History of guerrilla warfare

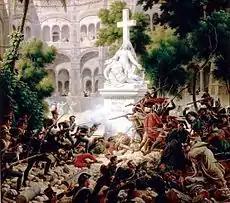
"Siege of Saragossa": The assault on the "San Engracia" monastery

In Napoleon's invasion of Russia of 1812 two actions could be seen as initiating guerrilla tactics. The burning of Moscow after it had been occupied by Napoleon's Grand Army, depriving the French of shelter in the city, resembled guerrilla action insofar as it was an attack on the available resources rather than directly on the troops (and insofar as it was a Russian action rather than an inadvertent consequence of nineteenth-century troops' camping in a largely abandoned city of wooden buildings). In a different sense, the imperial command that the Russian serfs should attack the French resembled guerrilla tactics in its reliance on partisans rather than army regulars. This did not so much spark a guerrilla war as encourage a revengeful slaughter of French deserters by Russian peasants. Meanwhile, Fieldmarshal Mikhail Kutuzov permitted than-Hussar Lieutenant-Colonel Denis Davydov to open the Partisan War against the French communications. Davydov, Seslavin, Figner and others are since known in Russia as the 'Partisan Rangers of the Year '12' (Russian: Партизаны [Отечественной войны 18] '12-го года). They were successful in their operations making the French troops unable to fight or even move, because of food and ammunition shortage, and not just because of the Russian Winter as is usually stated.